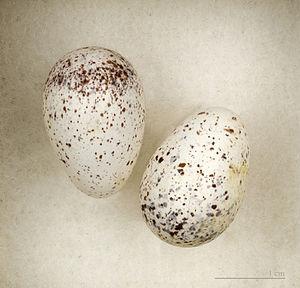
L'Hirondelle sud-africaine est une espèce de passereau de la famille des Hirundinidae. C'est une espèce monotypique, parfois classée dans le genre Hirundo.